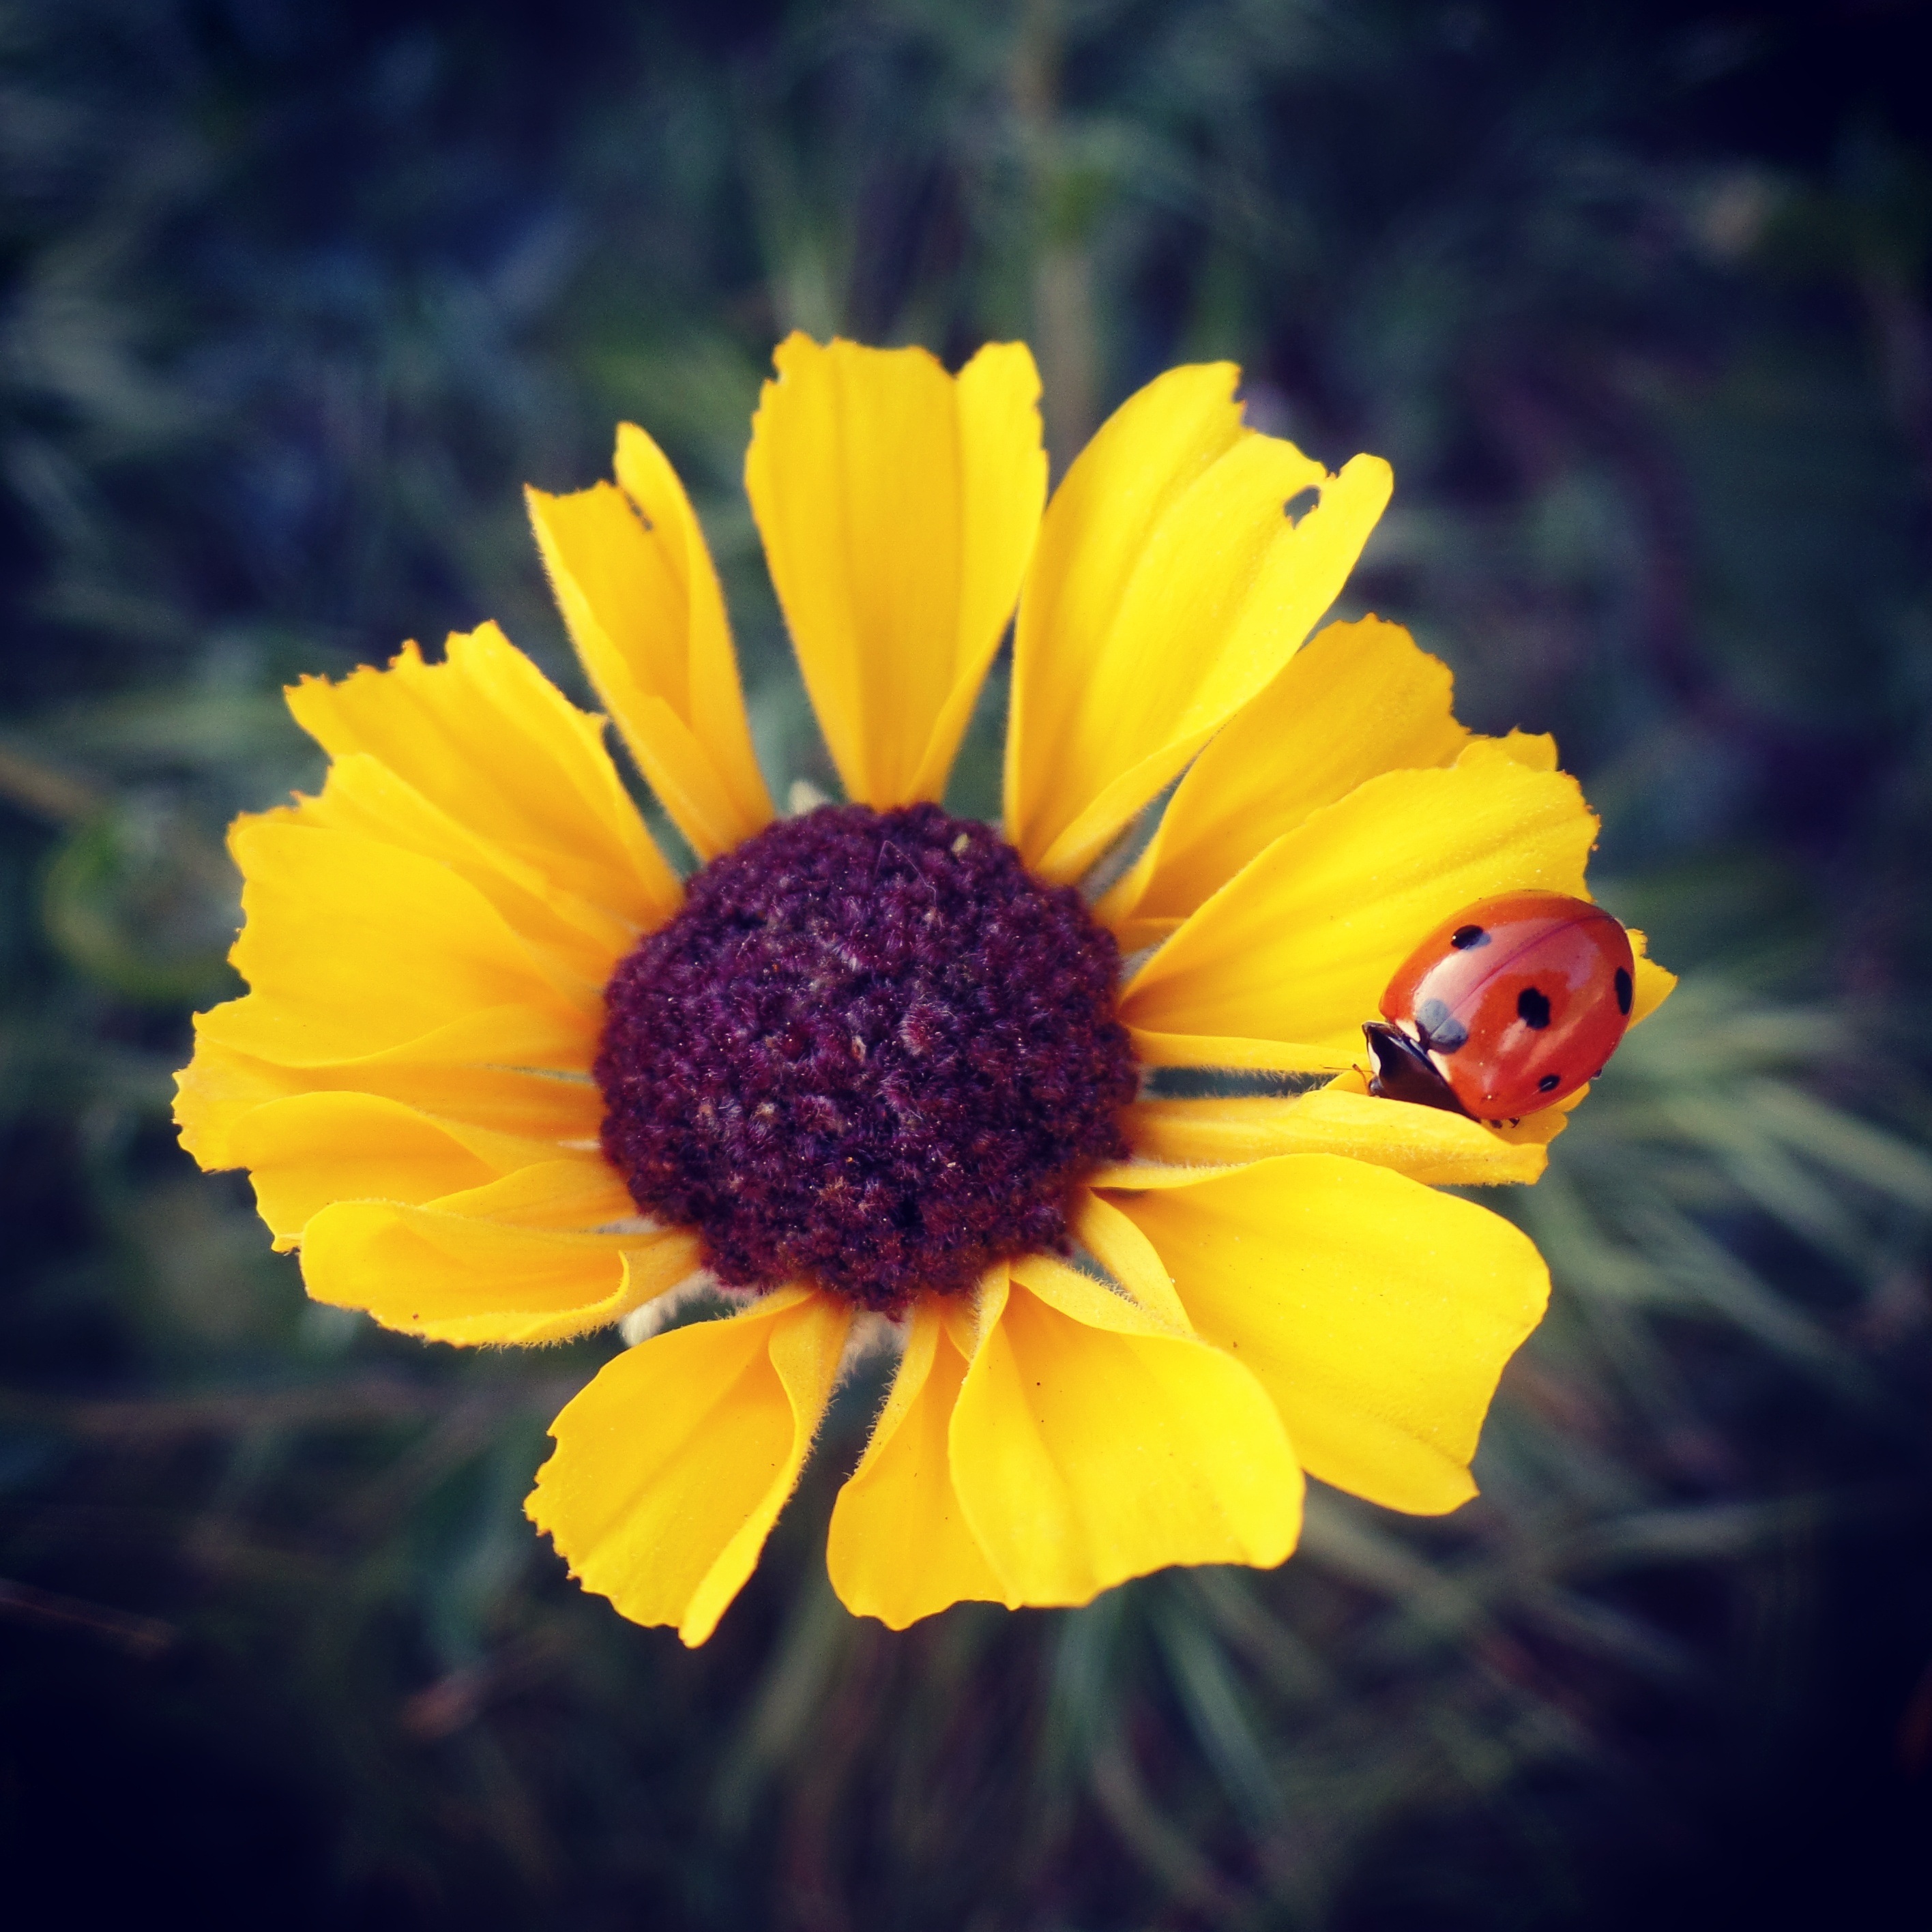
nature, plant, photography, flower, petal, daisy, spring, ladybug, yellow, flora, sunflower, wildflower, close up, macro photography, flowering plant, daisy family, plant stem, land plant